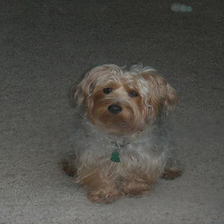
Species: dog
Breed: yorkshire terrier